Military

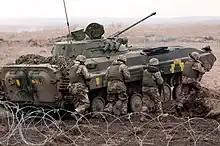
Armed Forces of Ukraine soldiers conducting combined arms tactics training with a BMP-2 IFV

Because most of the concepts and methods used by the military, and many of its systems are not found in commercial branches, much of the material is researched, designed, developed, and offered for inclusion in arsenals by military science organizations within the overall structure of the military. Therefore, military scientists can be found interacting with all Arms and Services of the armed forces, and at all levels of the military hierarchy of command.